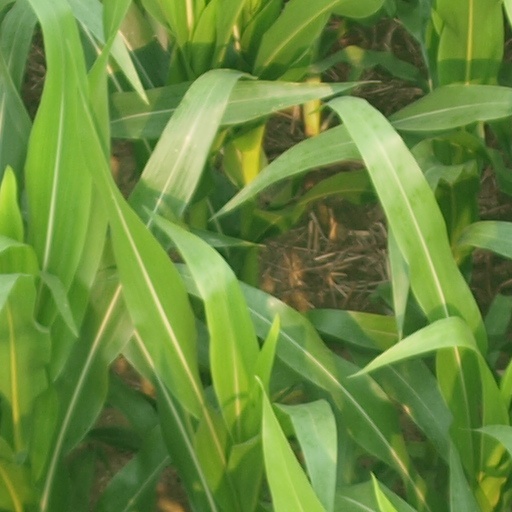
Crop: maize; corn